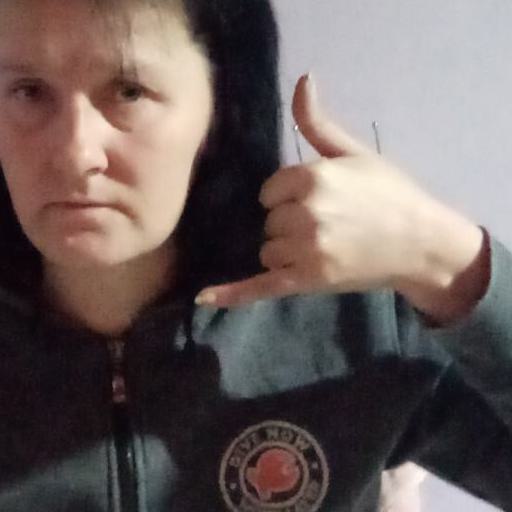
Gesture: call